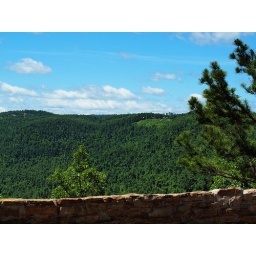
Looking out over the river valley from a low stone wall.